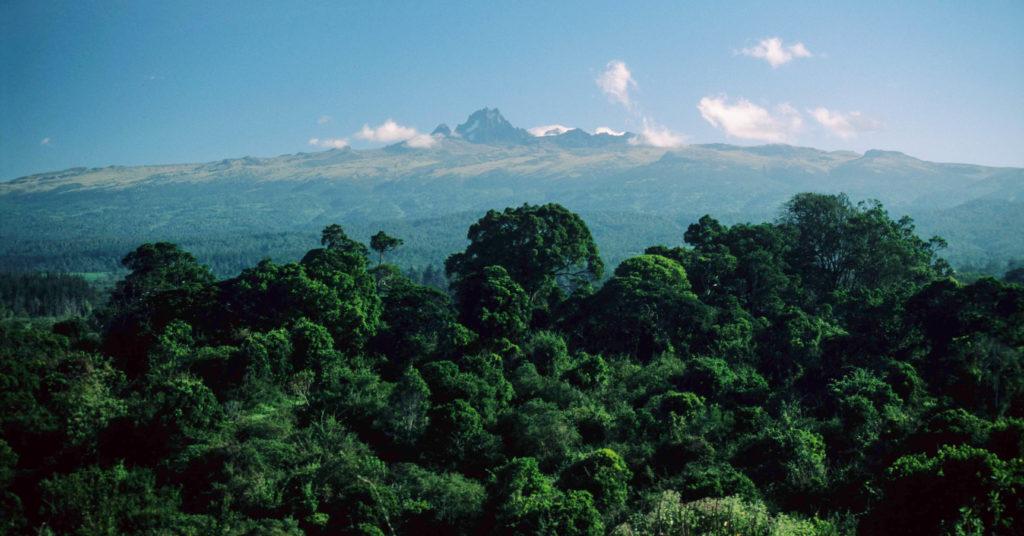
Mandhari nzuri ya kuvutia, eneo la msitu lililozungukwa na mapori madogomadogo, pamoja na milima mirefu na mifupi ,huku kukiwa na uoto wa asili uliozunguka eneo hilo la misitu. Mawingu mepesi yaliyotanda angani kuashiria hali ya hewa safi na salama.